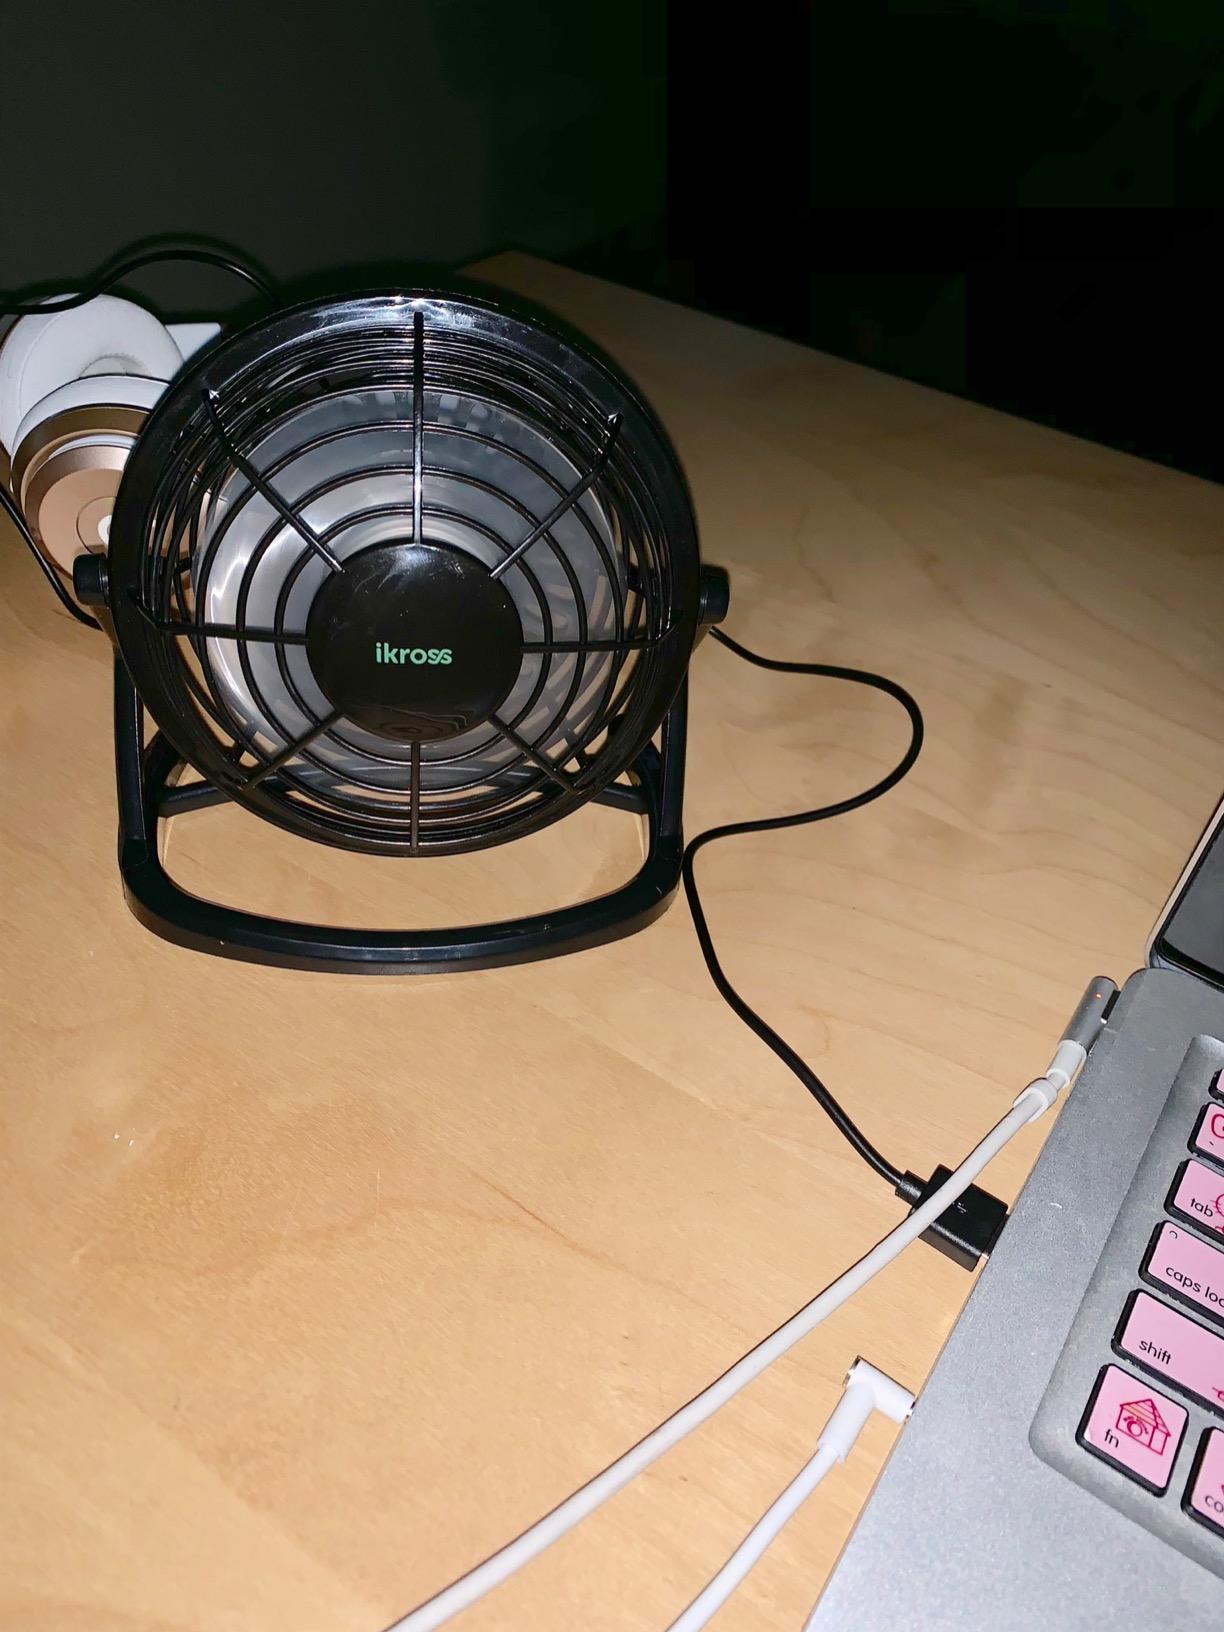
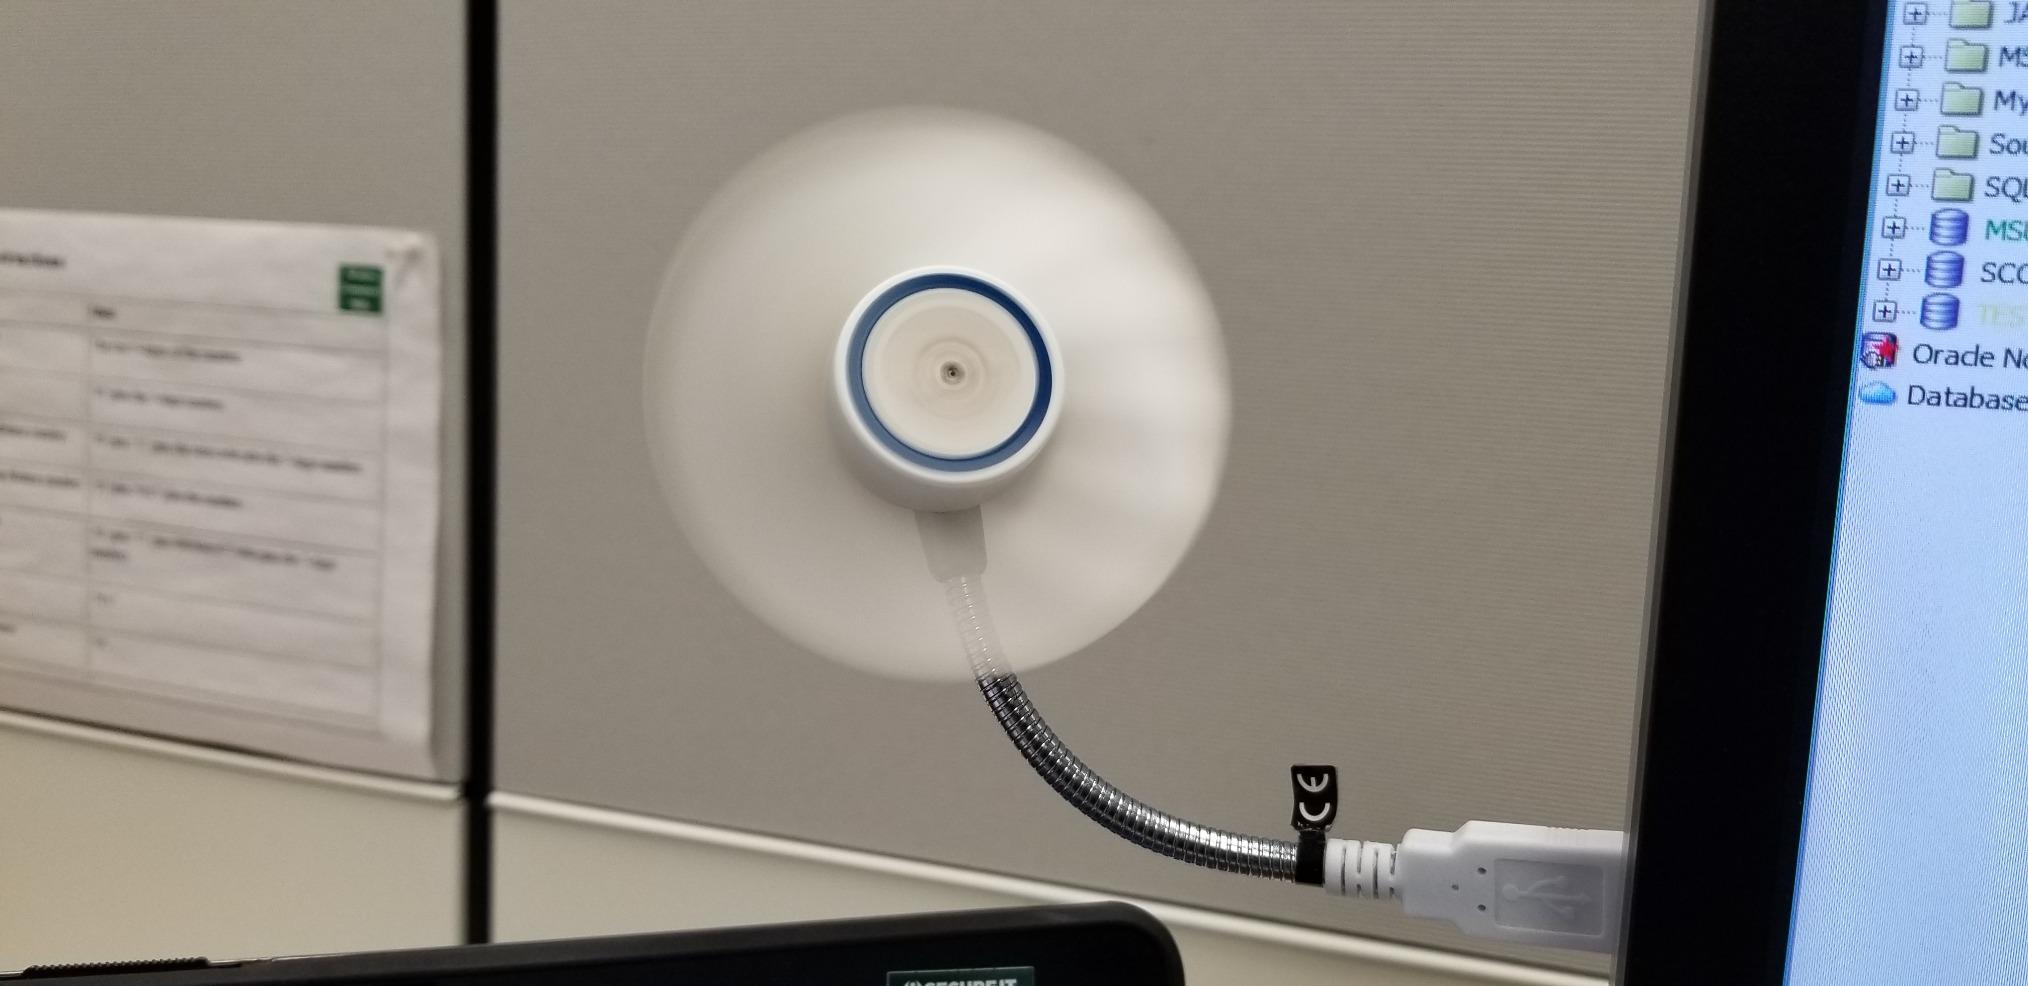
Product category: fan
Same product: no